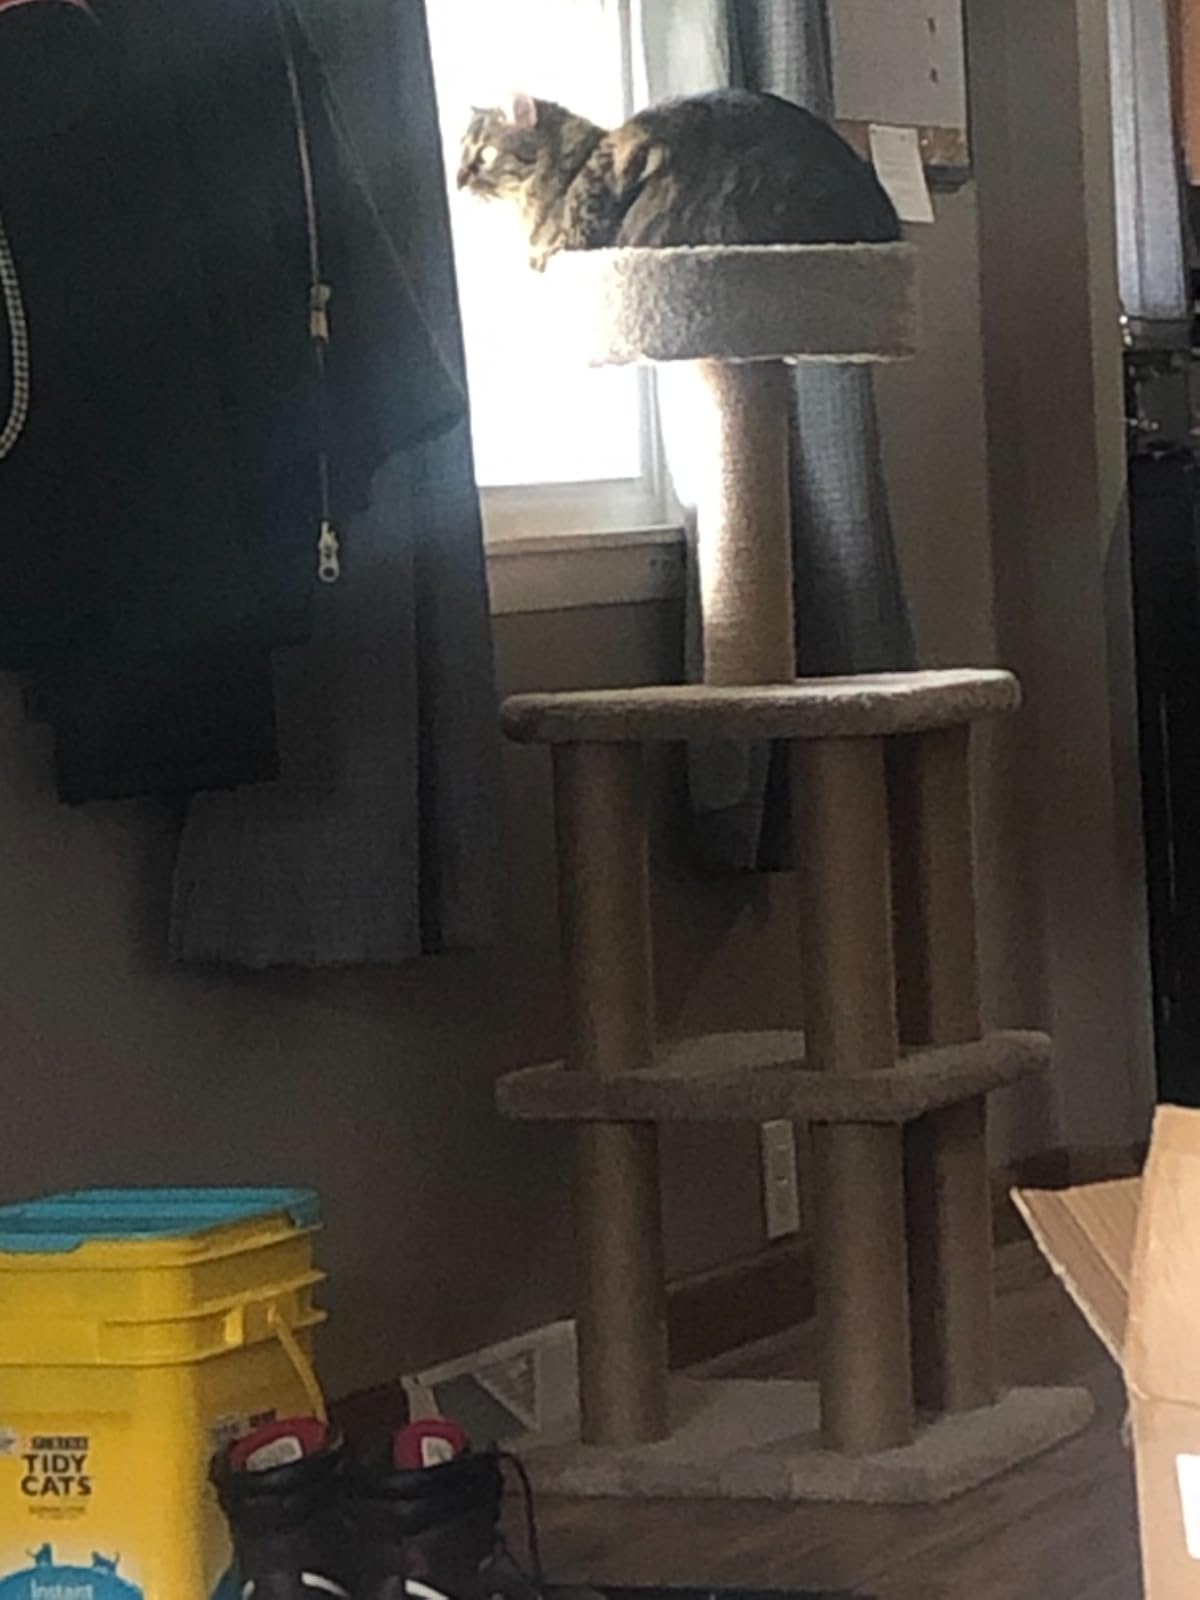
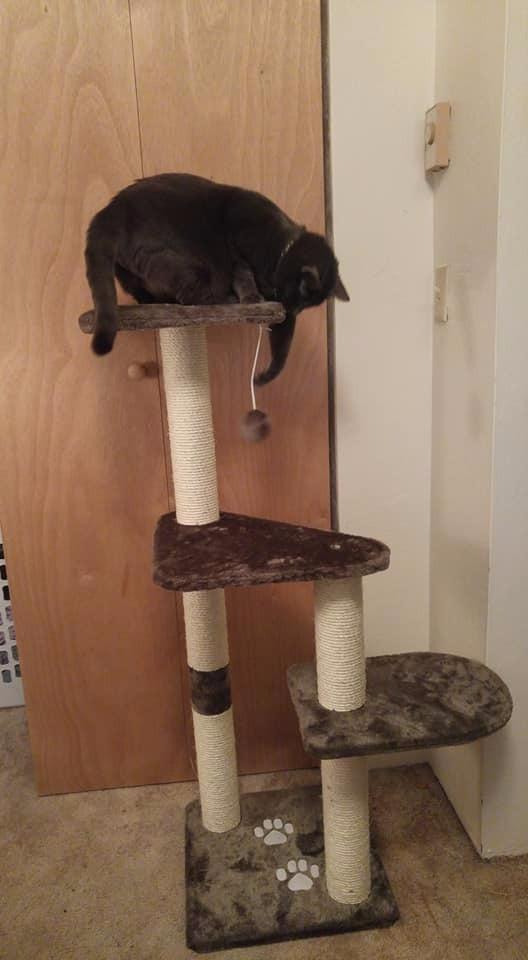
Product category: items_cat tree
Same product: no